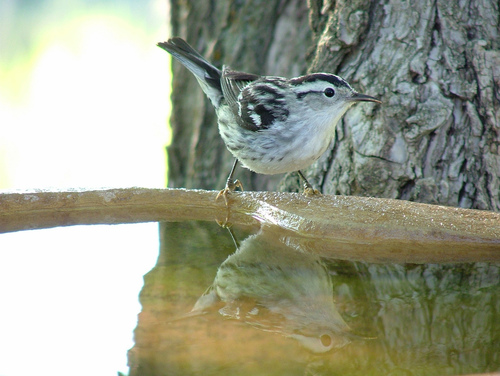
this little fellow has a white belly and breast with stripes of black on its crown and superciliary.
this is a small bird with a white breast and long thin black bill.
smallish bird, white and grey-black colored, thin black cheek patch and white and black striped crown.
this bird has a white belly, black wings and a white eyebrow.
this bird is black and white in color with a skinny black beak, and white eye rings.
small bird that has a white belly with flecks of gray and wings and tail feathers that are white and black.
the small bird has a white belly with gray and ora n e feet and a dark bill.
the superciliary is white and the wings are white and black peppered and the bill is long and thin.
this particular bird has a belly that is white with black spots
this small bird has a white belly, white breast, and a long pointed black bill.
Species: Black And White Warbler